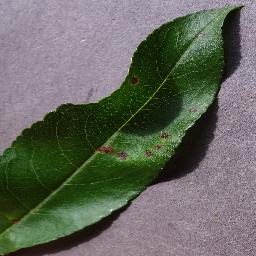
Label: Peach___Bacterial_spot